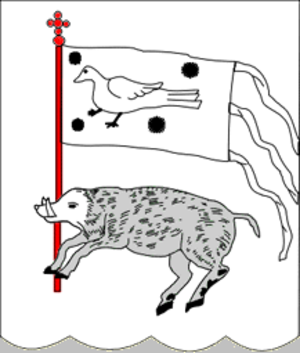
La Mingrélie est une province puis principauté historique du royaume de Géorgie également nommée Odishi.
Cet article présente la liste des ducs et des princes de Mingrélie, une région de Géorgie occidentale.